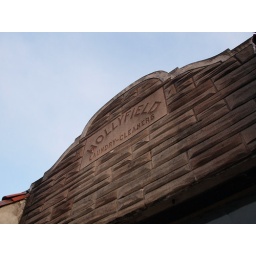
Houston Texas walking around the Old Montrose neighborhood down Westheimer street 2010 Building Streets Signs Vintage